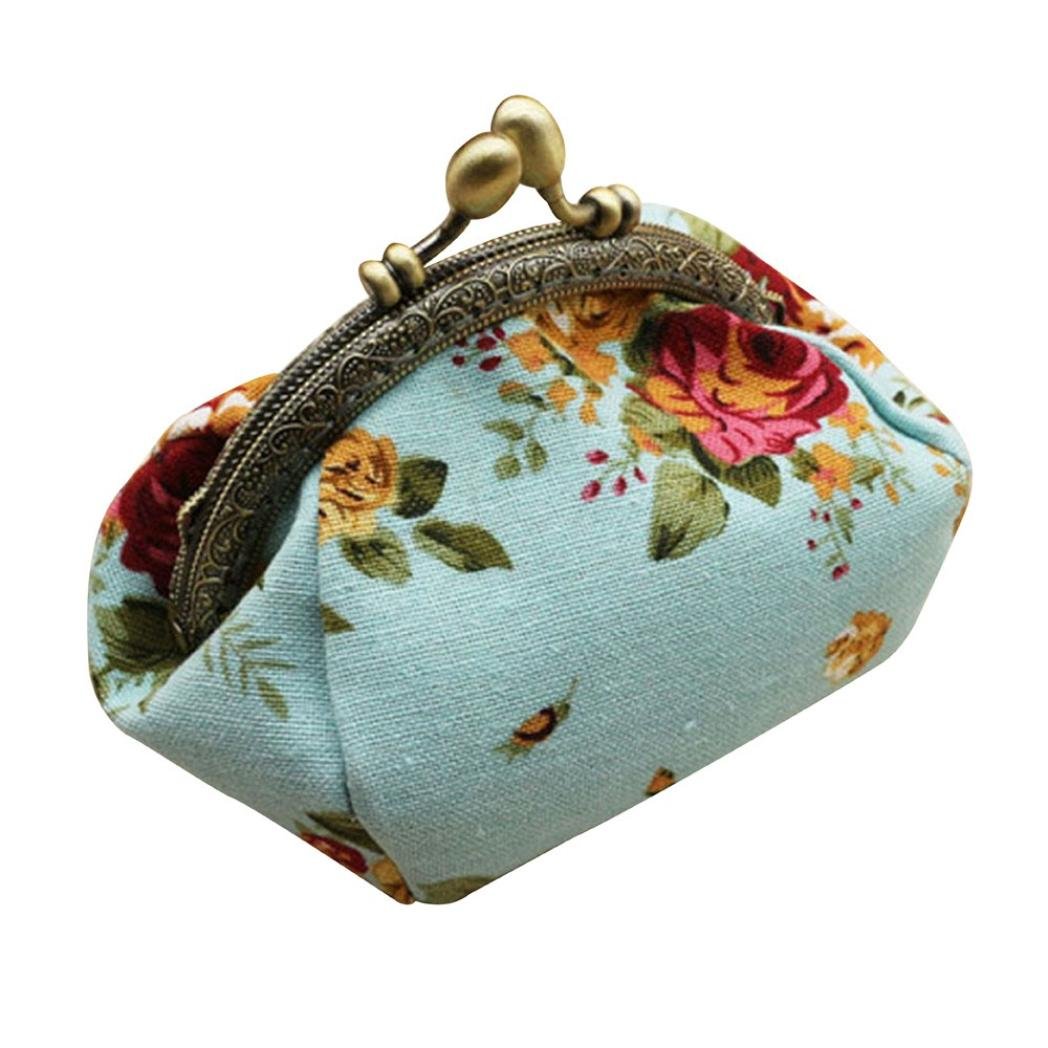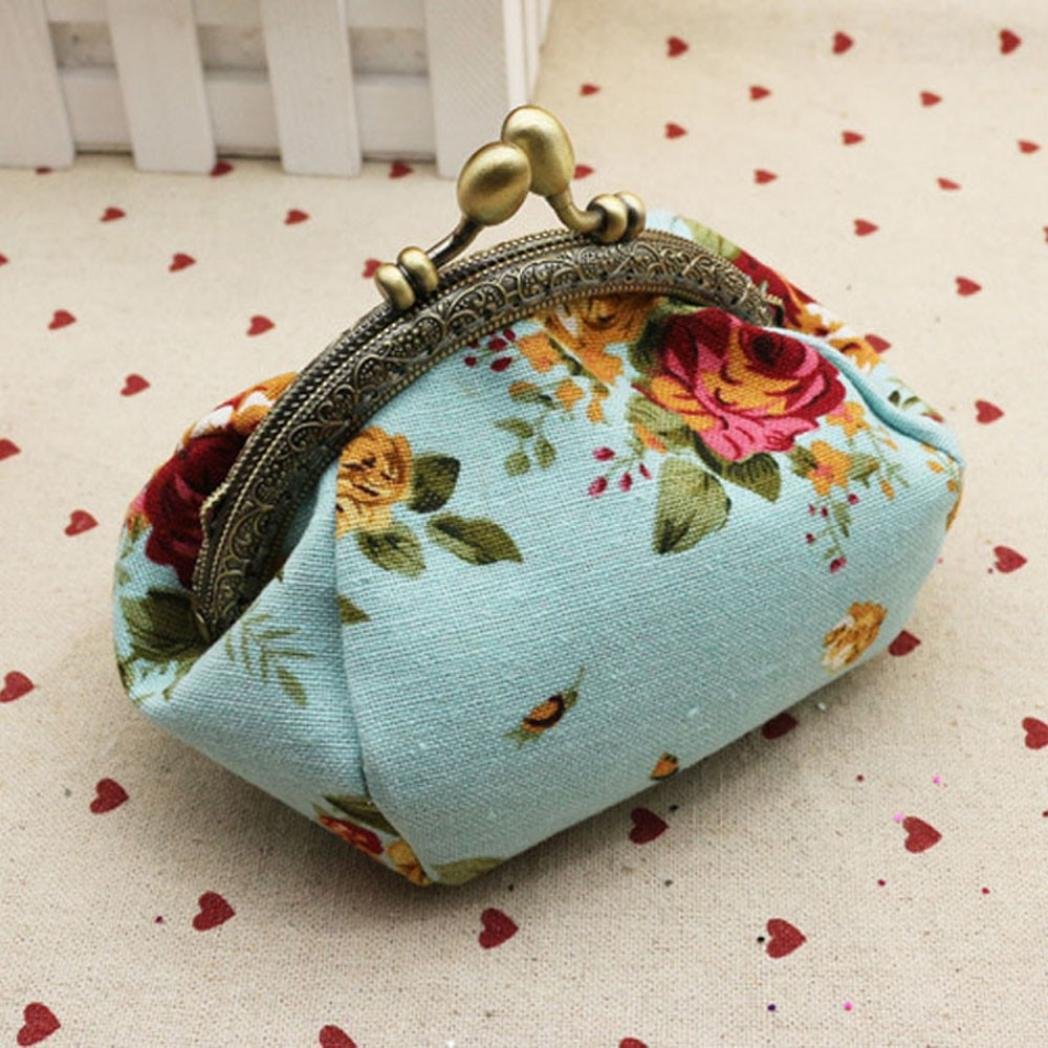
Best Women Lady Retro Vintage Flower Small Wallet Hasp Purse Clutch Bag (Blue)
Category: All Beauty
Package Include: 1X Women Lady Retro Vintage Flower Small Wallet Hasp Purse Clutch Bag (Without retailing packing)
Features: Material: Polyester, brand new and high quality. | Size: 13cmX9cmX8cm/5.12"X3.55"X3.15" | Lightweight, portable and fashionable, a perfect gift for yourself or your friends. | You can put ID card, coin, cards, cash and other small items. | Pls Purchase Original Shorts With Logo From Bestpriceam Store. Pls Check It When You Receive Brush.Otherwise It'S A Fake And Unauthorized Product.